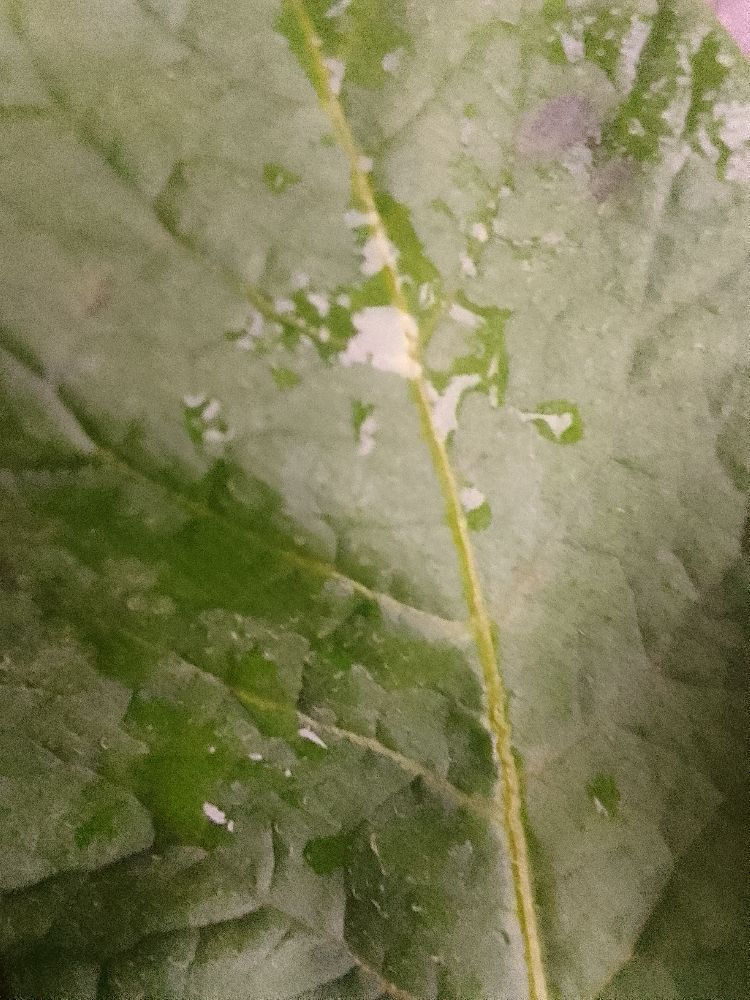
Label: Healthy